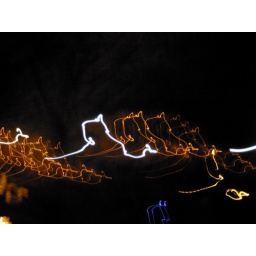
parade of lost souls: fish in trees